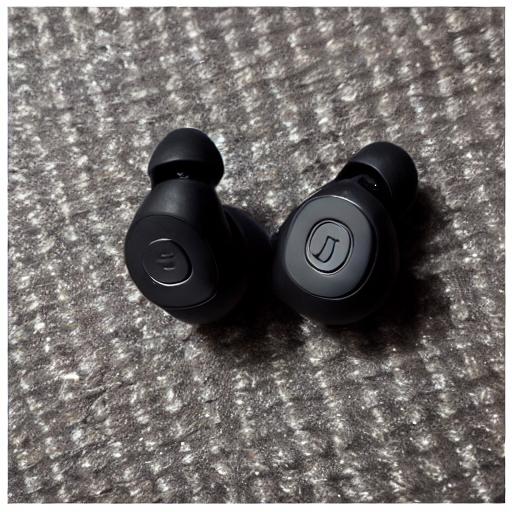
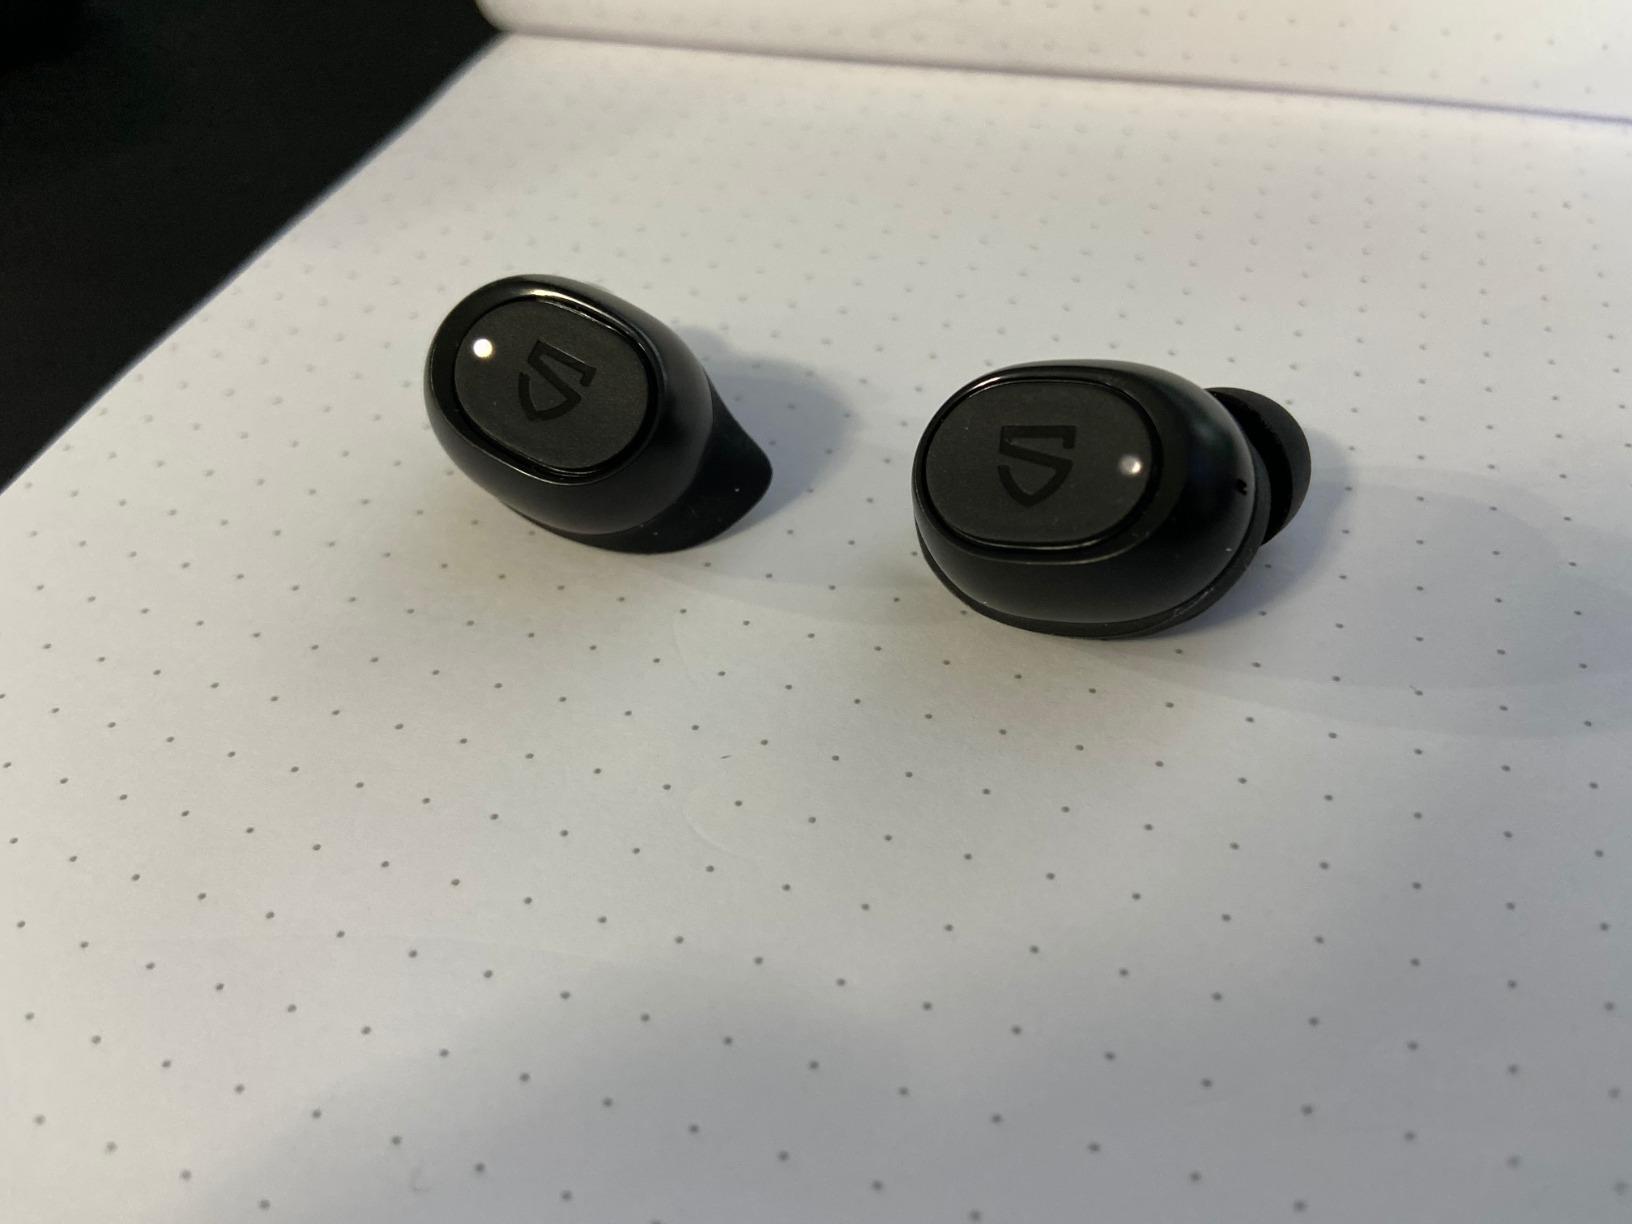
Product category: earbuds
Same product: no